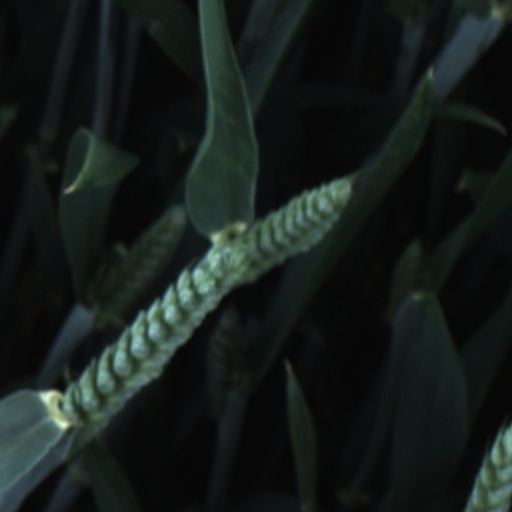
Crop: wheat